Conny Wessmann

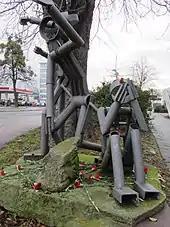
Memorial at the "Weender Landstraße", the place of her death (2014)

Cornelia "Conny" Wessmann was a 24-year-old student who died on 17 November 1989, during a police raid in Göttingen, West Germany.